Thomas J. Lawson

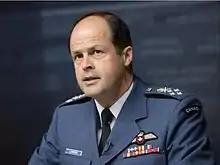
General Lawson speaking to press

General Thomas James Lawson (born November 2, 1957) is a retired Royal Canadian Air Force general. Lawson was Chief of the Defence Staff of the Canadian Armed Forces from October 2012 to July 2015. He previously served as Deputy Commander of the North American Aerospace Defence Command.